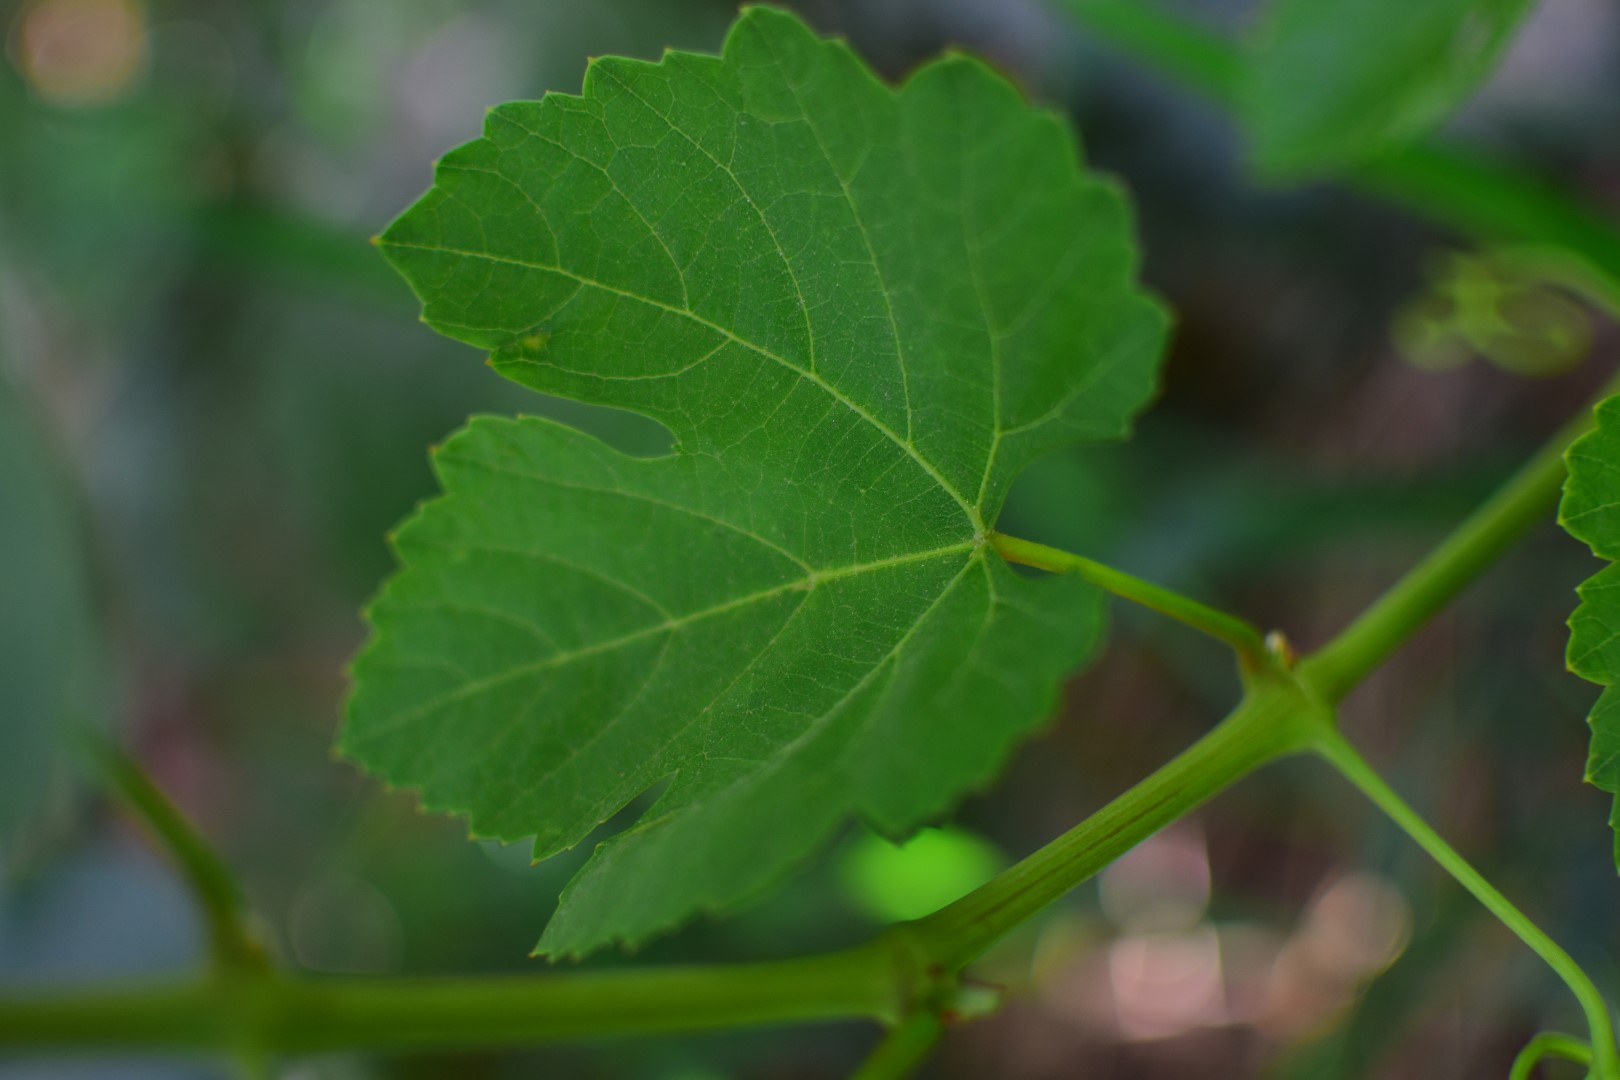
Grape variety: Shdah